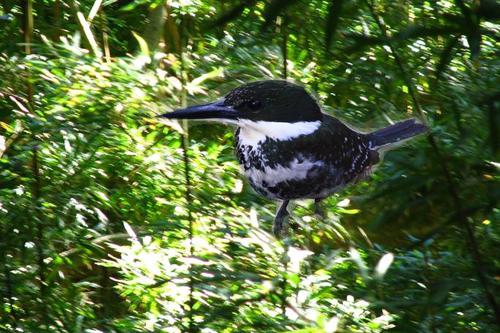
Bird species: Green_Kingfisher
Bird type: landbird
Background: land